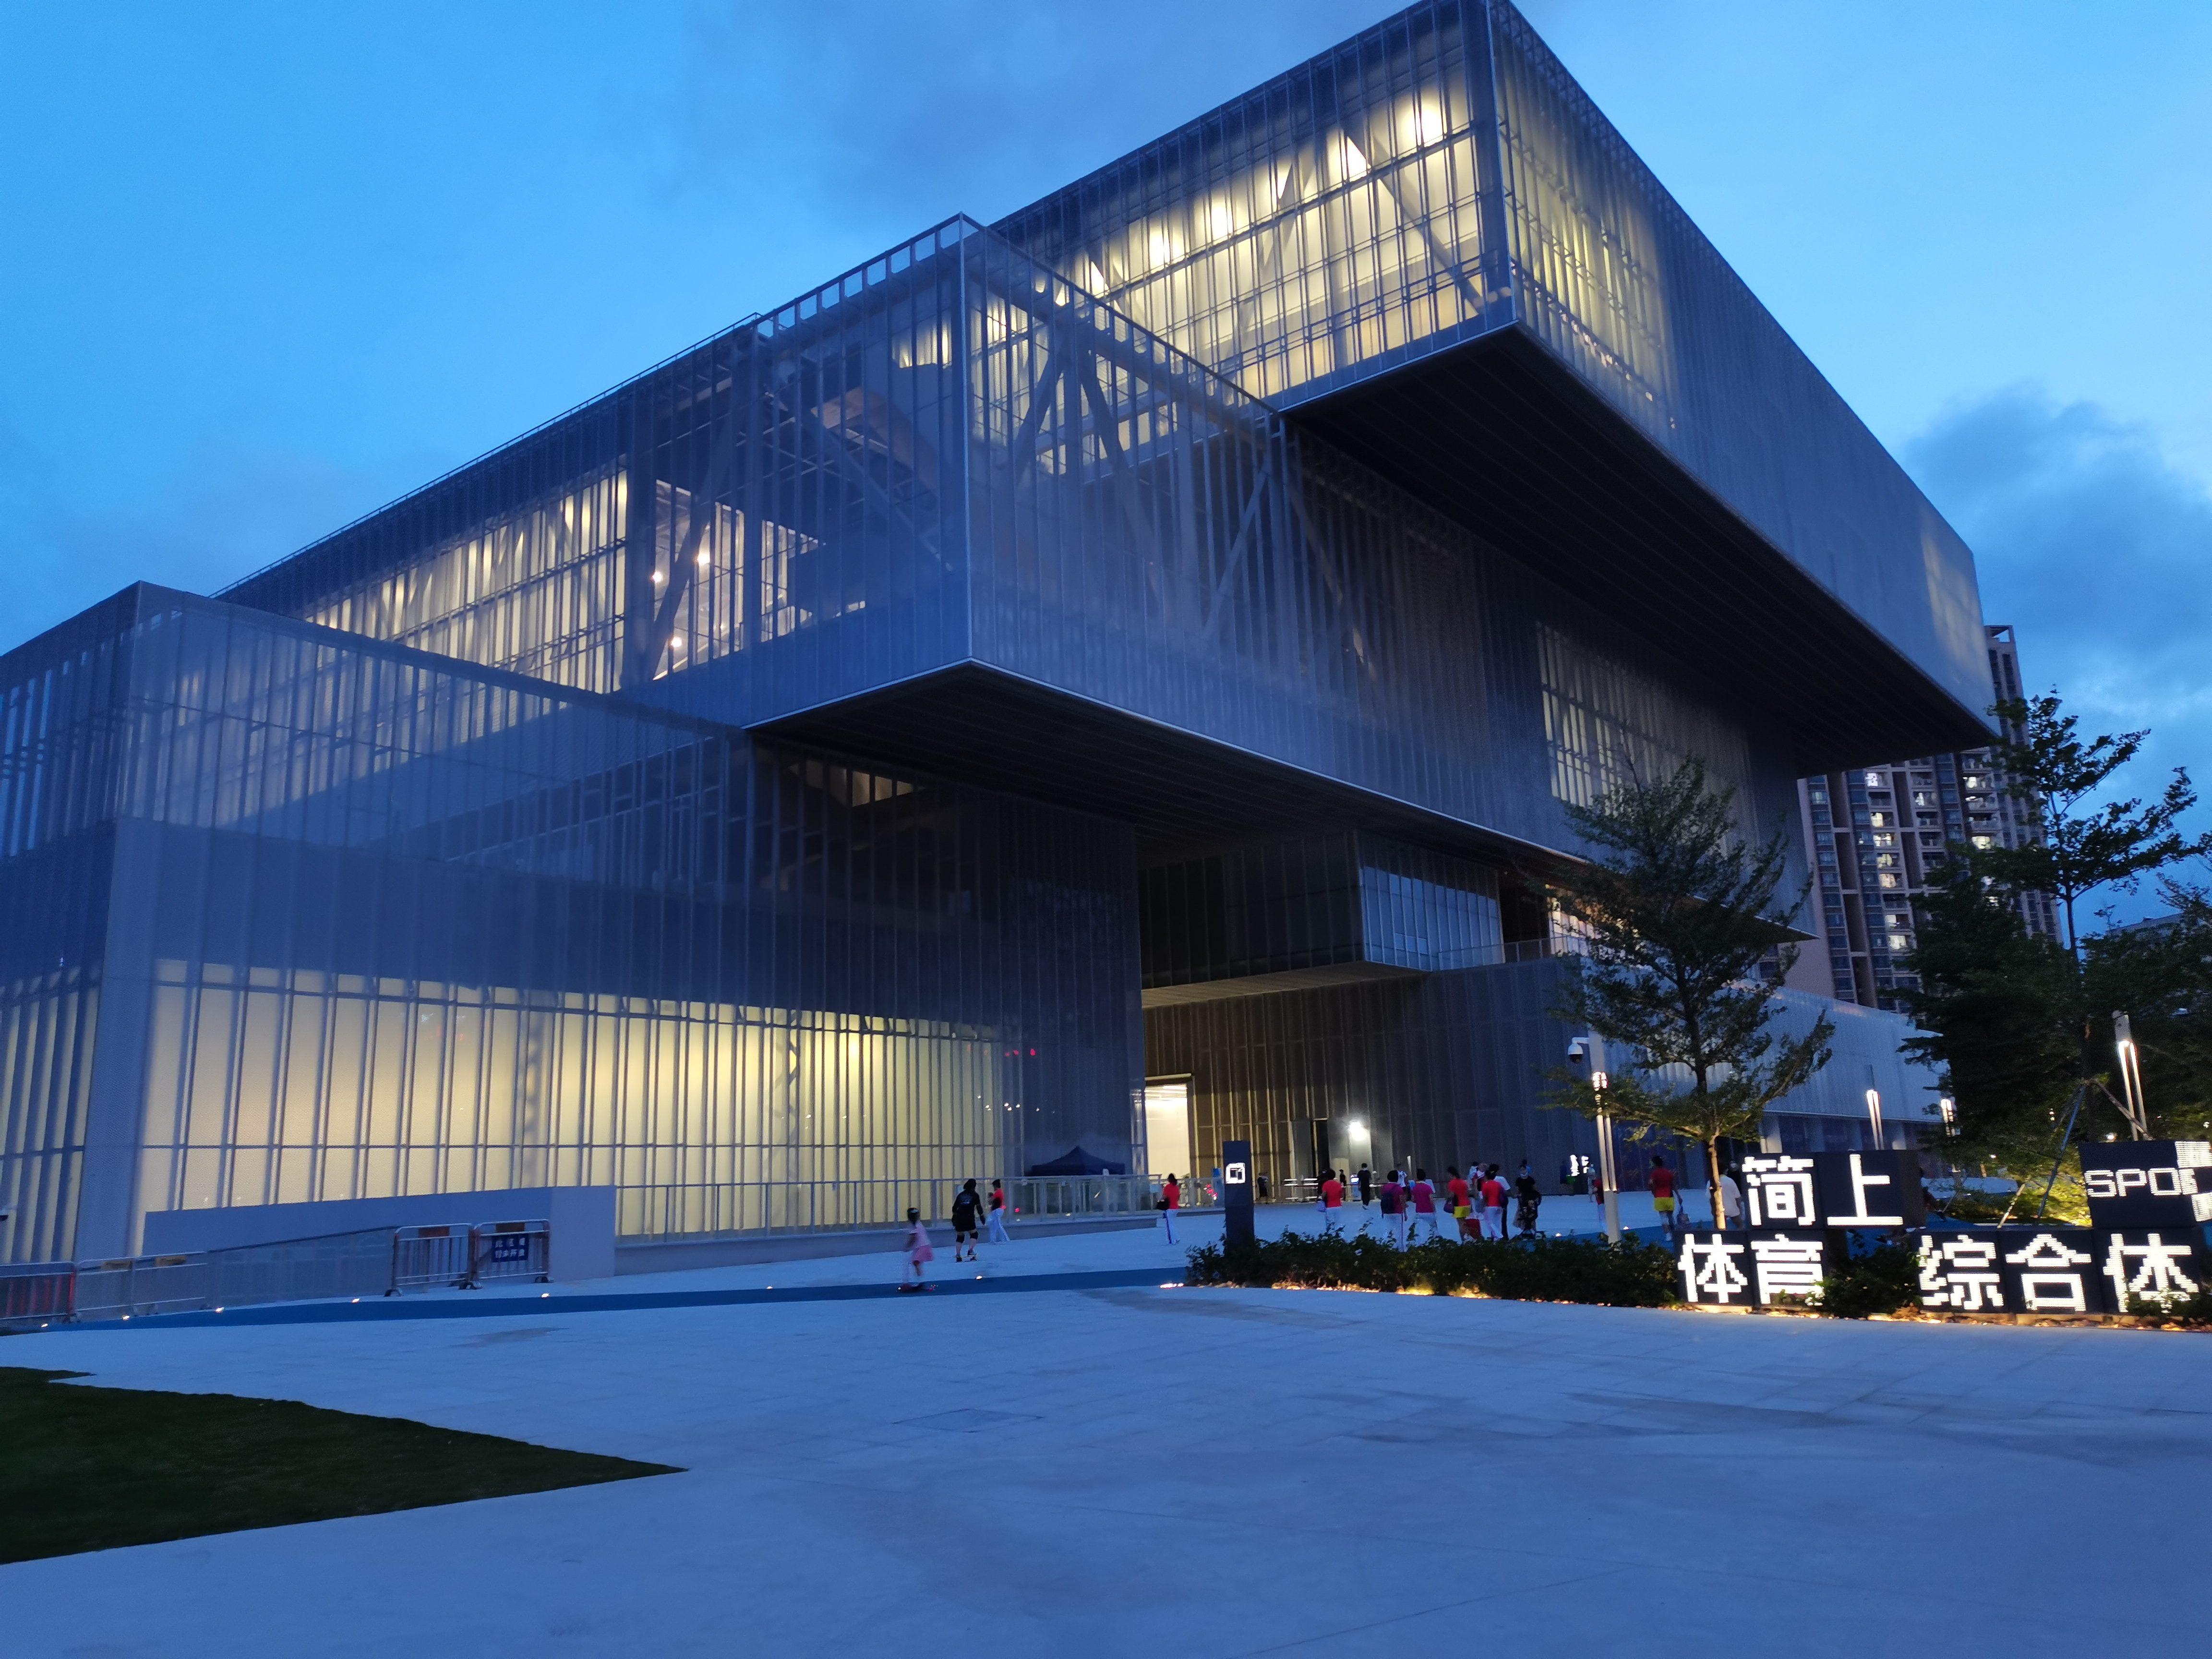
地标名称：简上体育综合体
所在城市：深圳市·龙华区